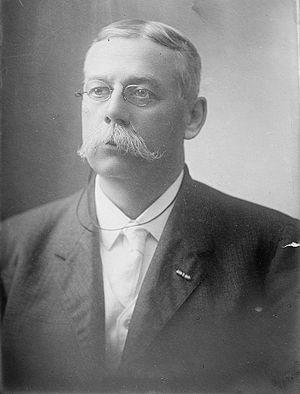
Cette page dresse la liste des sénateurs des États-Unis ayant représenté le Wyoming au congrès américain.
Francis Emroy Warren, né le 20 juin 1844 à Hinsdale et mort le 24 novembre 1929 à Washington, D.C., est un homme politique américain, membre du Parti républicain. Il est le premier gouverneur de l'État du Wyoming en 1890 et sénateur fédéral pour le même État de 1890 à 1893 et de 1895 à sa mort.